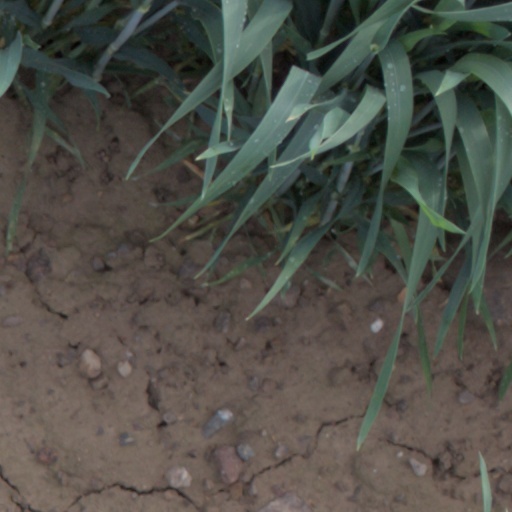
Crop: wheat